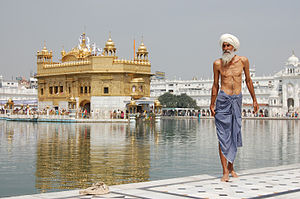
Indere
Med mere end 1,3 mia. indere tilhørende forskellige etniciteter er der stor mangfoldinghed inden for begrebet "indere". Her en sihk ved helligdommen Det Gyldne Tempel i Punjab i det nordlige Indien.
Indere eller indiske folk er indbyggerne i Indien, der er verdens næstmest befolkede nation med 17,5 % af verdens befolkning. Indisk referer til en nationalitet, men ikke en etnicitet eller et sprog. Den indiske nationalitet består af mange etniske grupper, der taler forskellige indoariske sprog, det afspejler den rige og komplekse historie i Indien. Indien er hjemsted for alle betydelige etniske grupper på det indiske subkontinent.